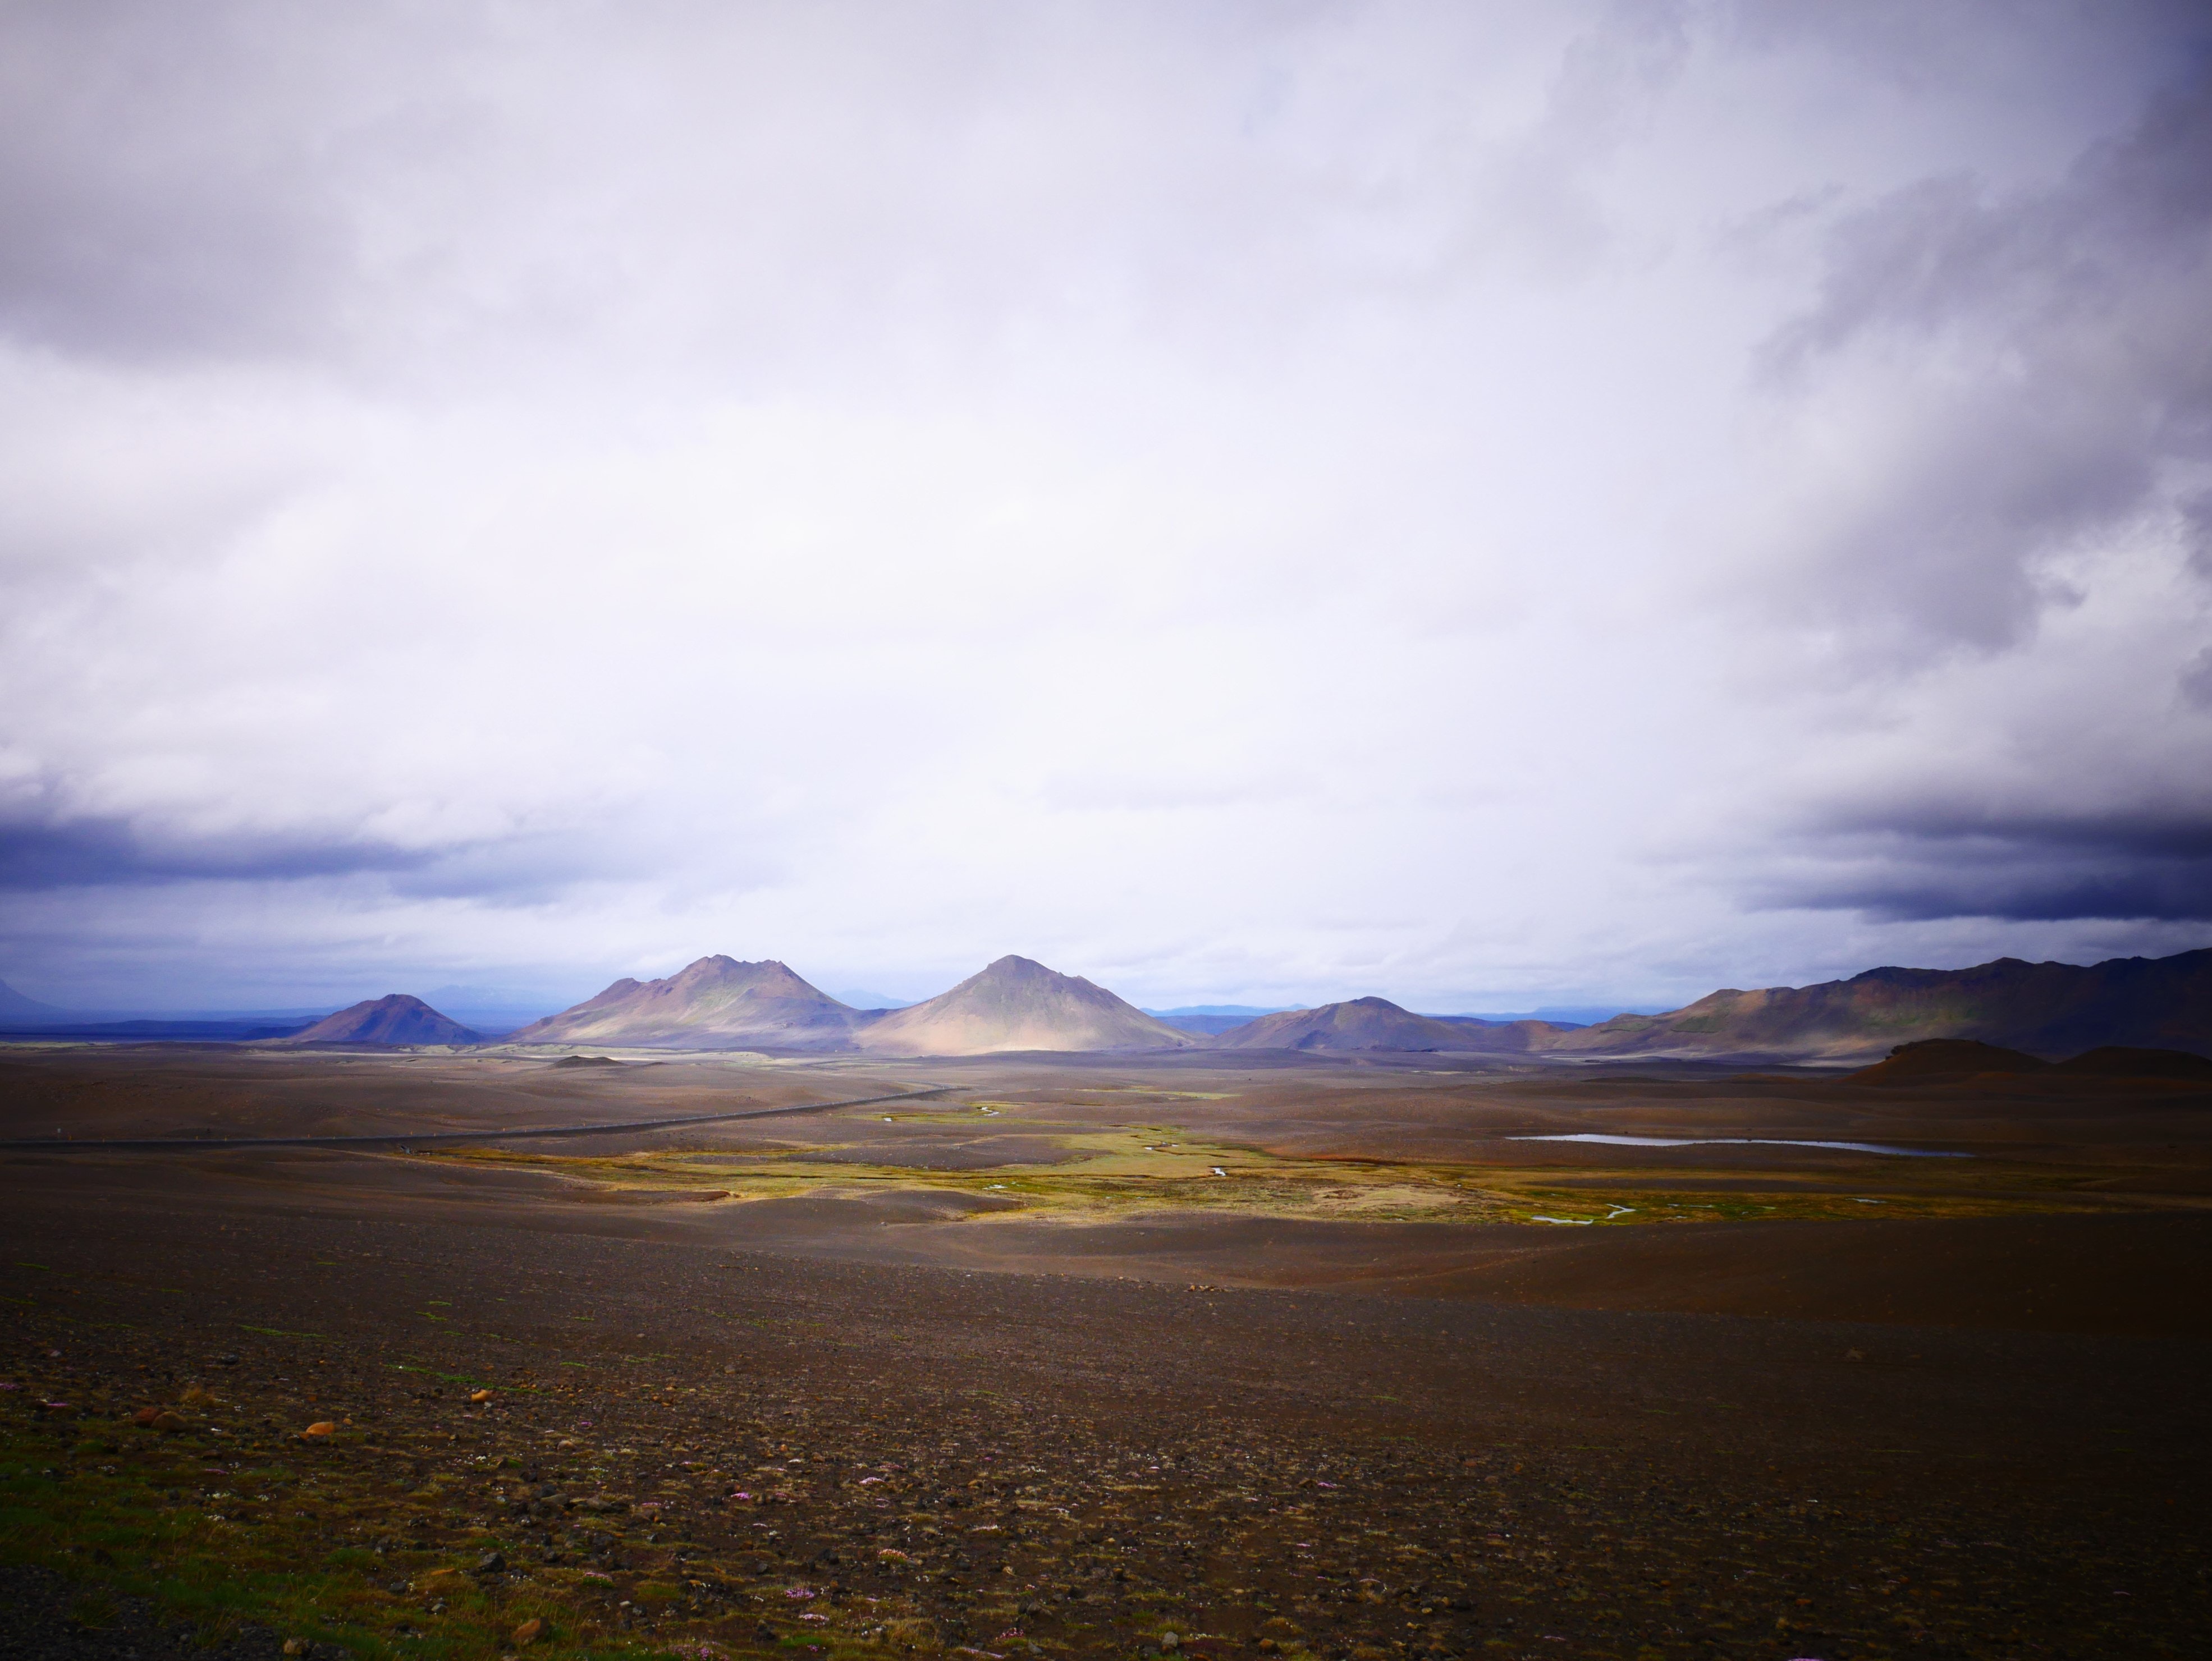
sky, mountainous landforms, highland, mountain, horizon, natural environment, cloud, plain, wilderness, ecoregion, atmospheric phenomenon, mountain range, tundra, landscape, hill, steppe, fell, grassland, road, atmosphere, plateau, sunlight, geology, national park, sea, vacation, road trip, valley, desert, ocean, badlands, evening